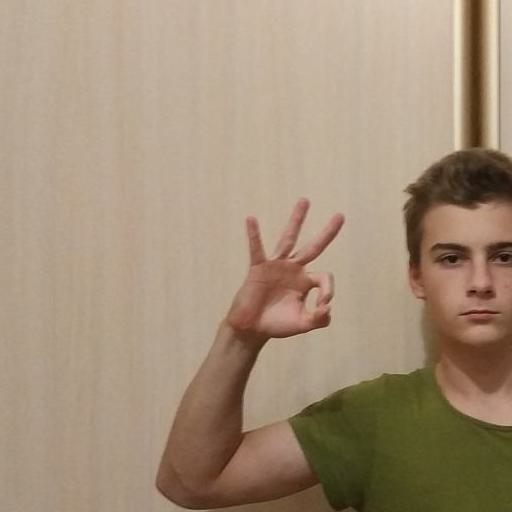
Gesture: ok